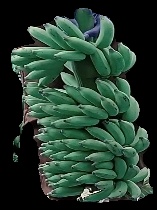
Variety: elakki-bale
Grade: grade1